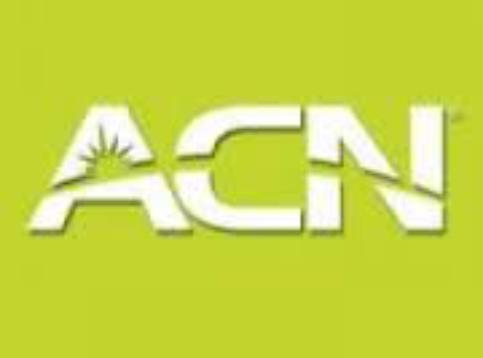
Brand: ACN
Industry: Others